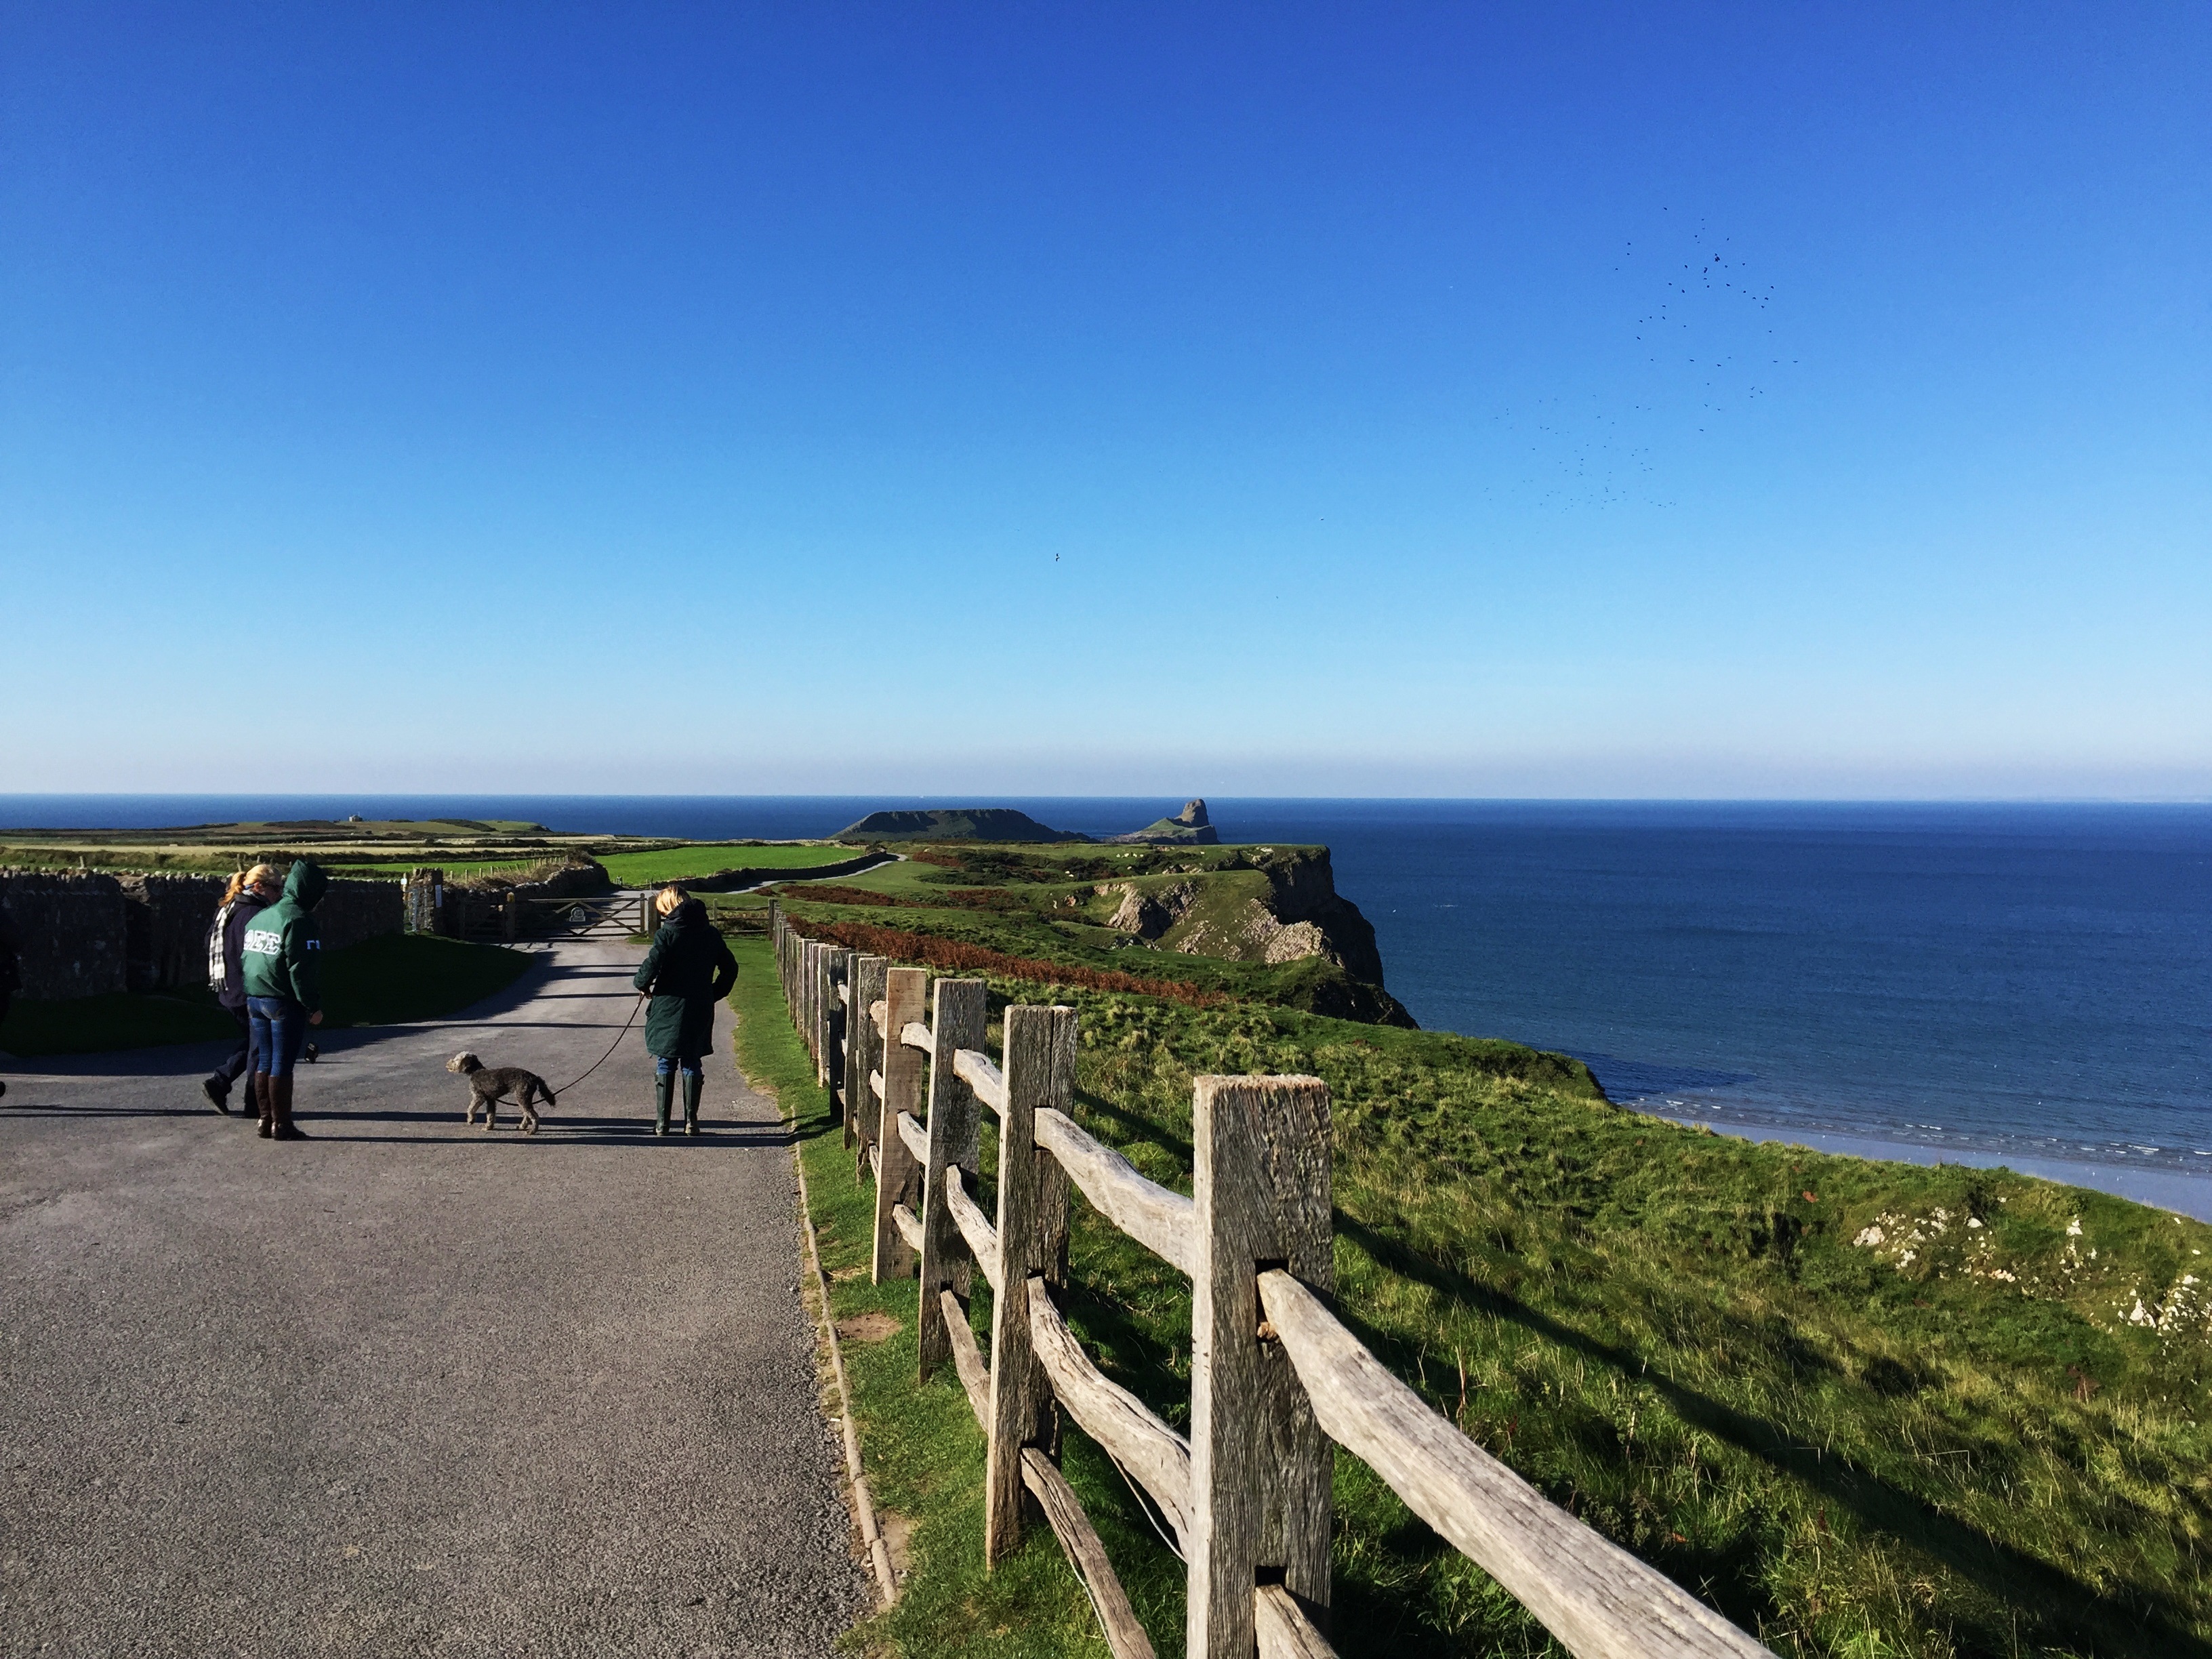
beach, landscape, sea, coast, ocean, horizon, boardwalk, shore, walkway, vacation, cliff, tower, bay, blue, tourism, terrain, body of water, wales, cliffs, cape, united kingdom, landform, gower, rhossili